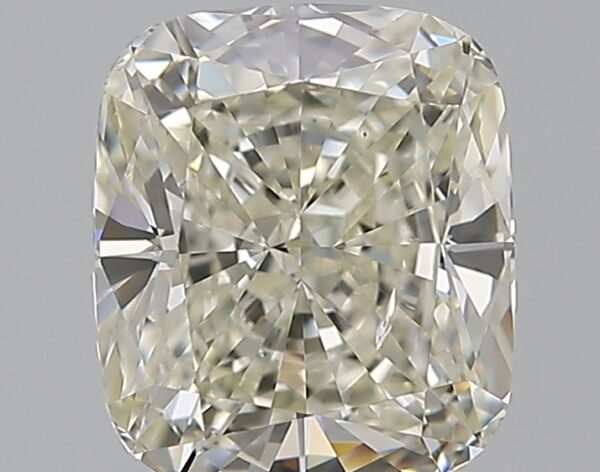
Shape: cushion
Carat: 1.51
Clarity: SI2
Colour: L
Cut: EX
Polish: VG
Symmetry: EX
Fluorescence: ST
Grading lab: GIA
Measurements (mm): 7 x 6.04 x 4.1